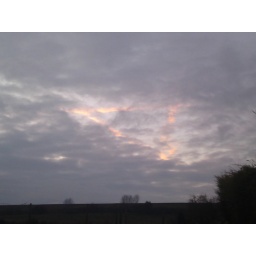
...bright orange triangle in the sky at 7am